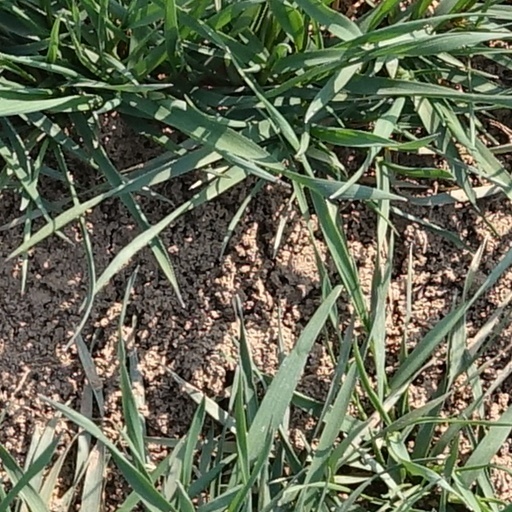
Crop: wheat